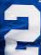
Number: 2